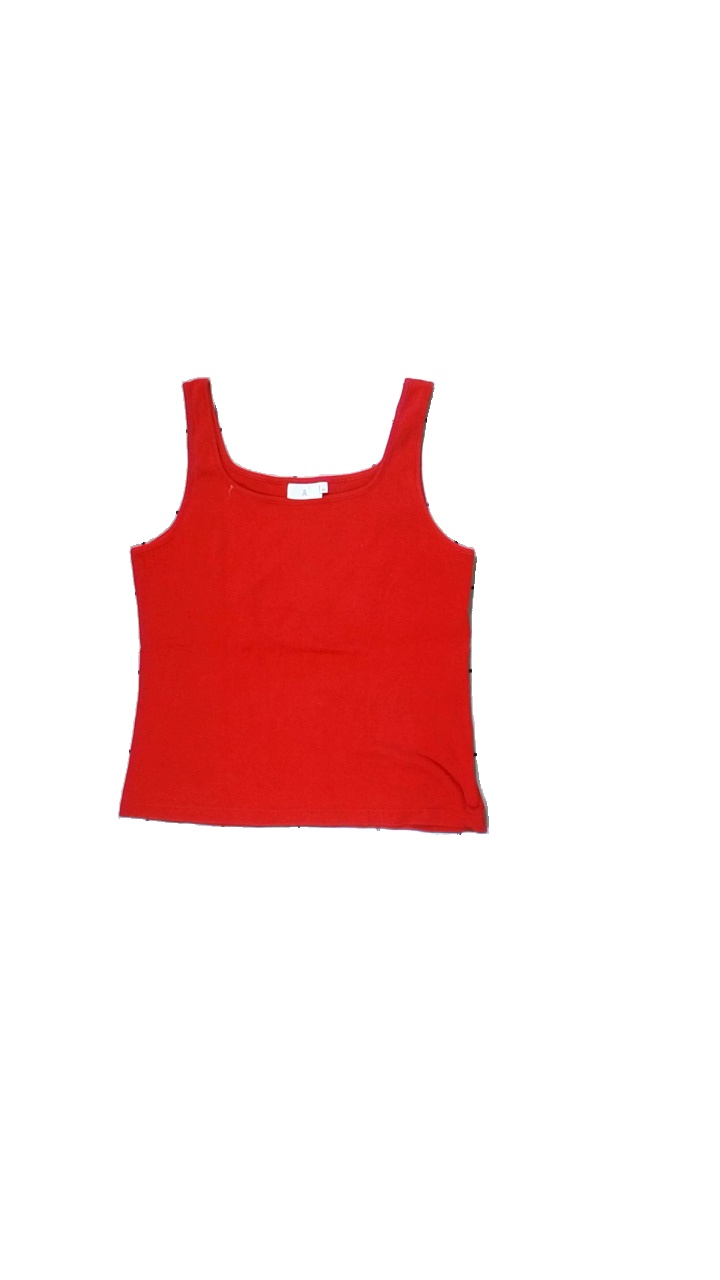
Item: Tank Top (Ladies)
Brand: Åhlens
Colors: Red
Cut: Regular
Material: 100% cotton
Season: All
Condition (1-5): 2
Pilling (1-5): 4
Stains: Minor
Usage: Export
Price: <50